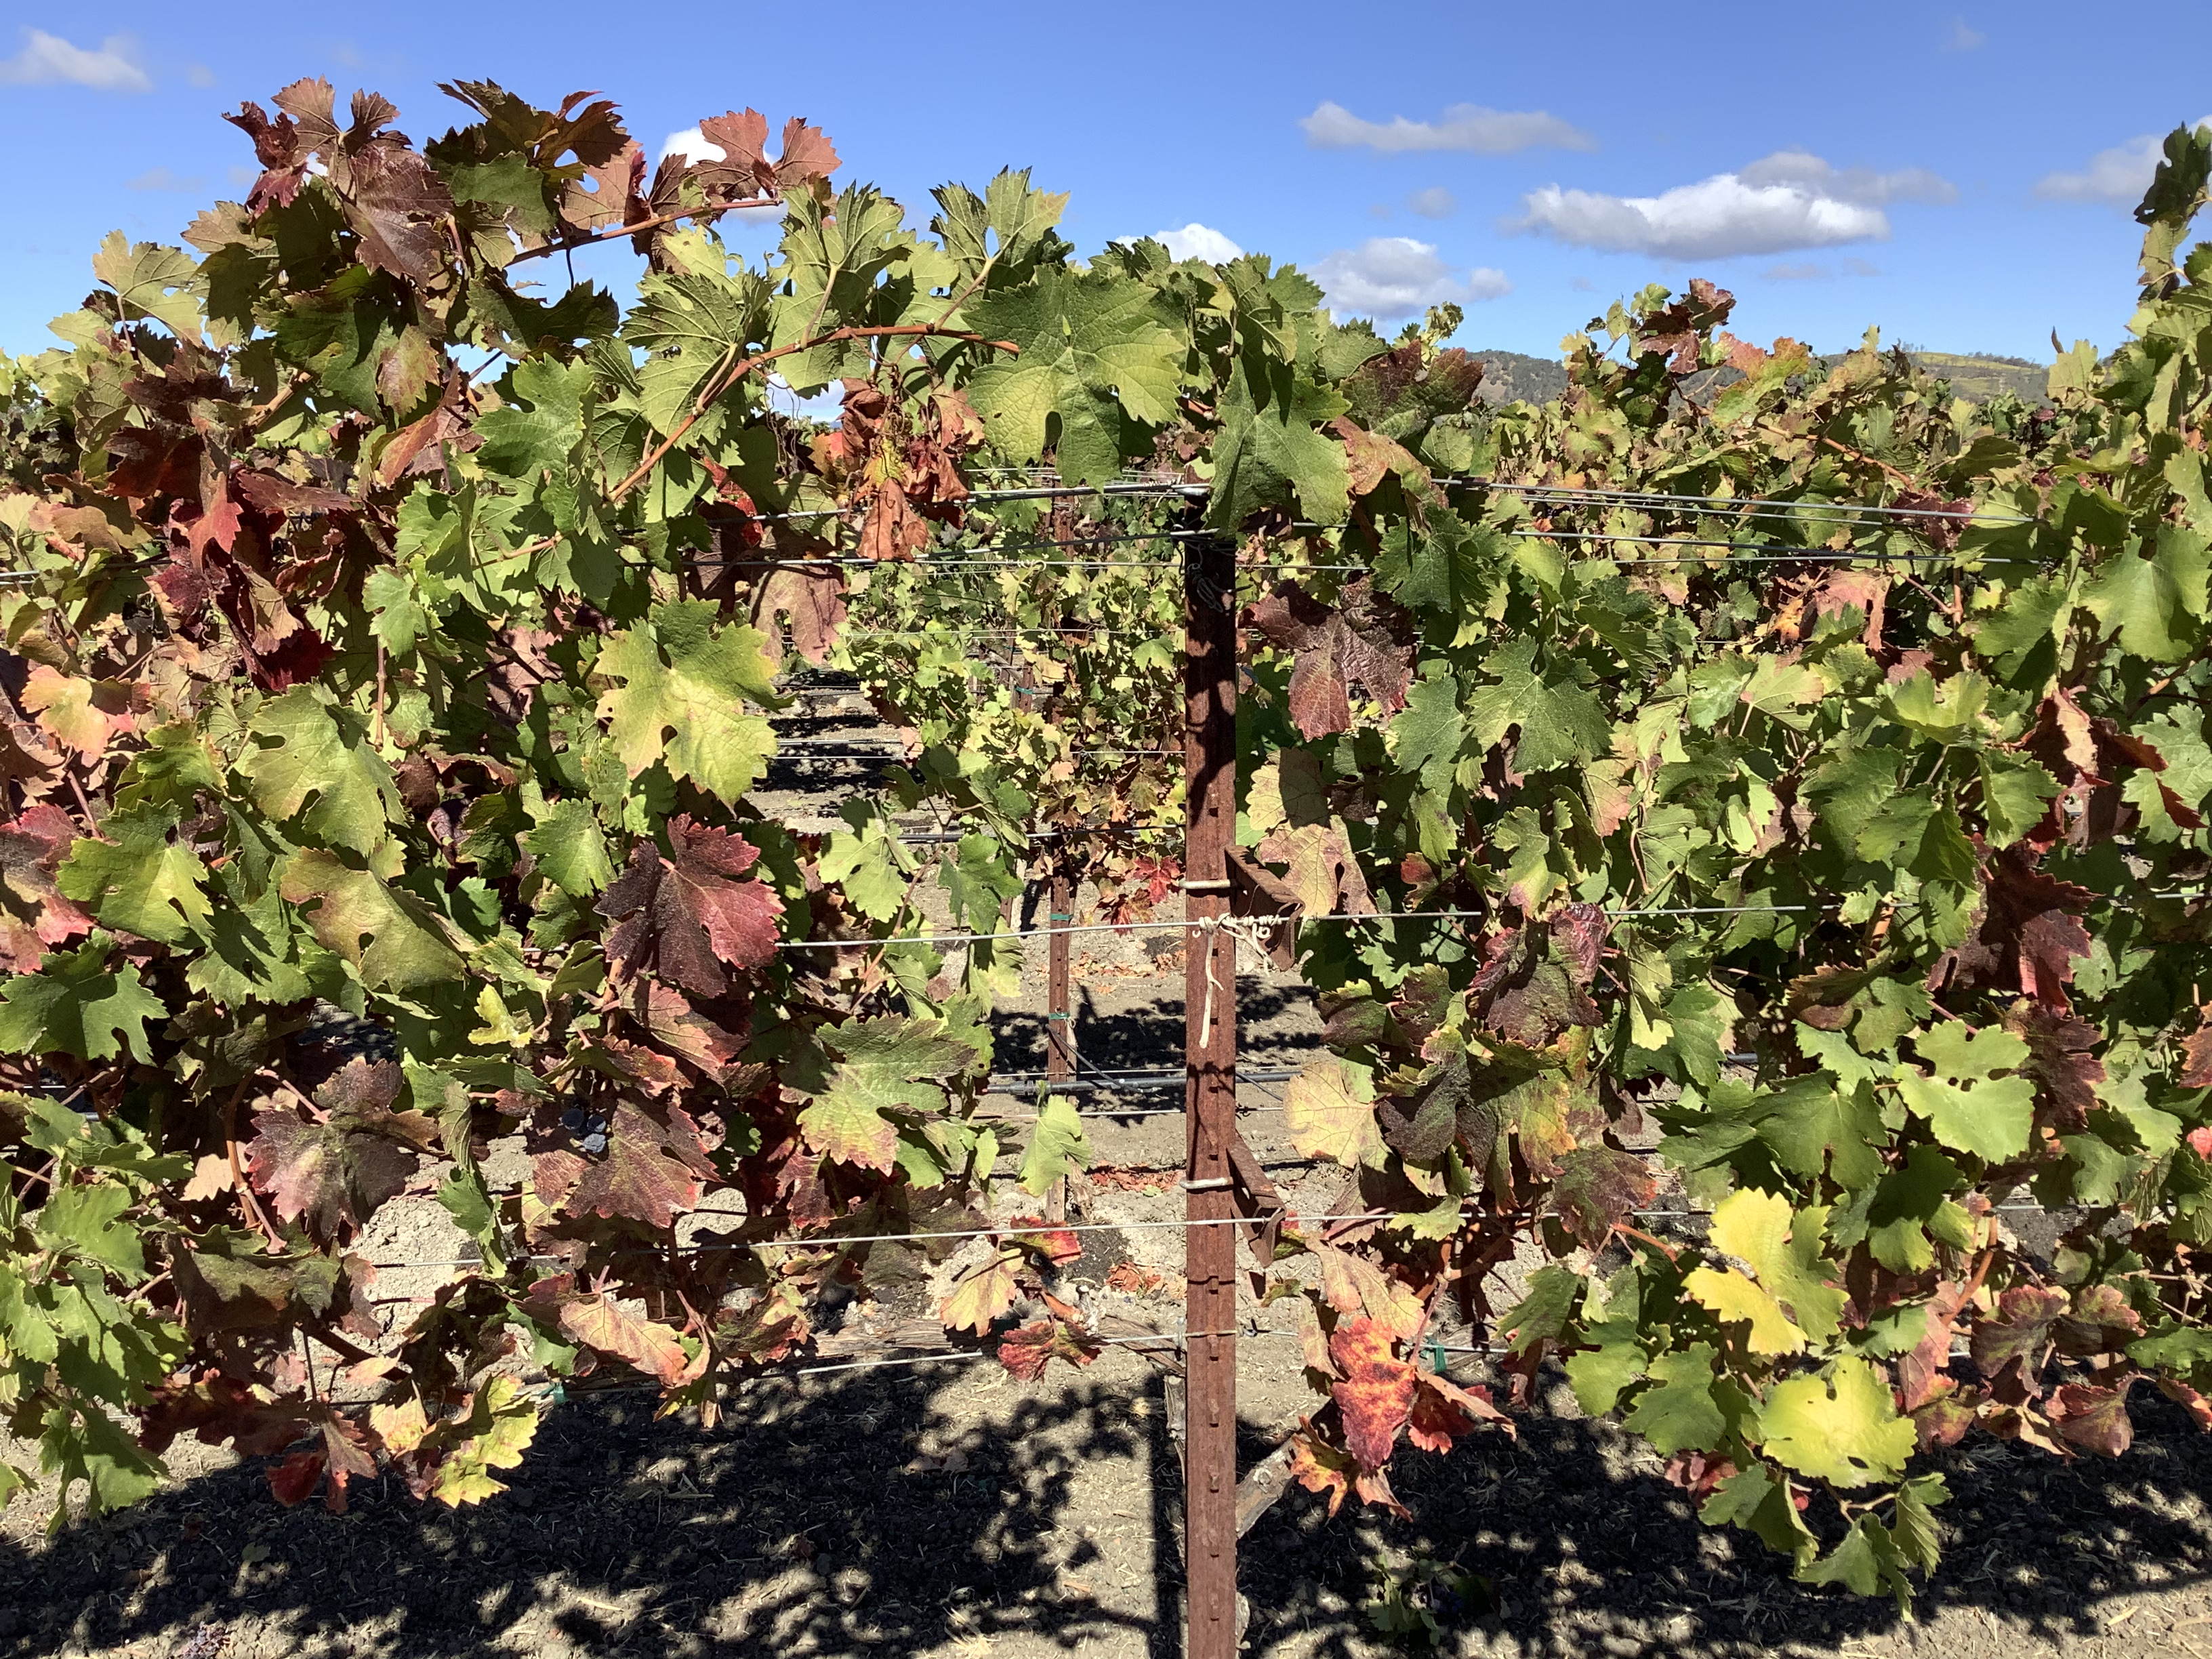
Label: Red Blotch